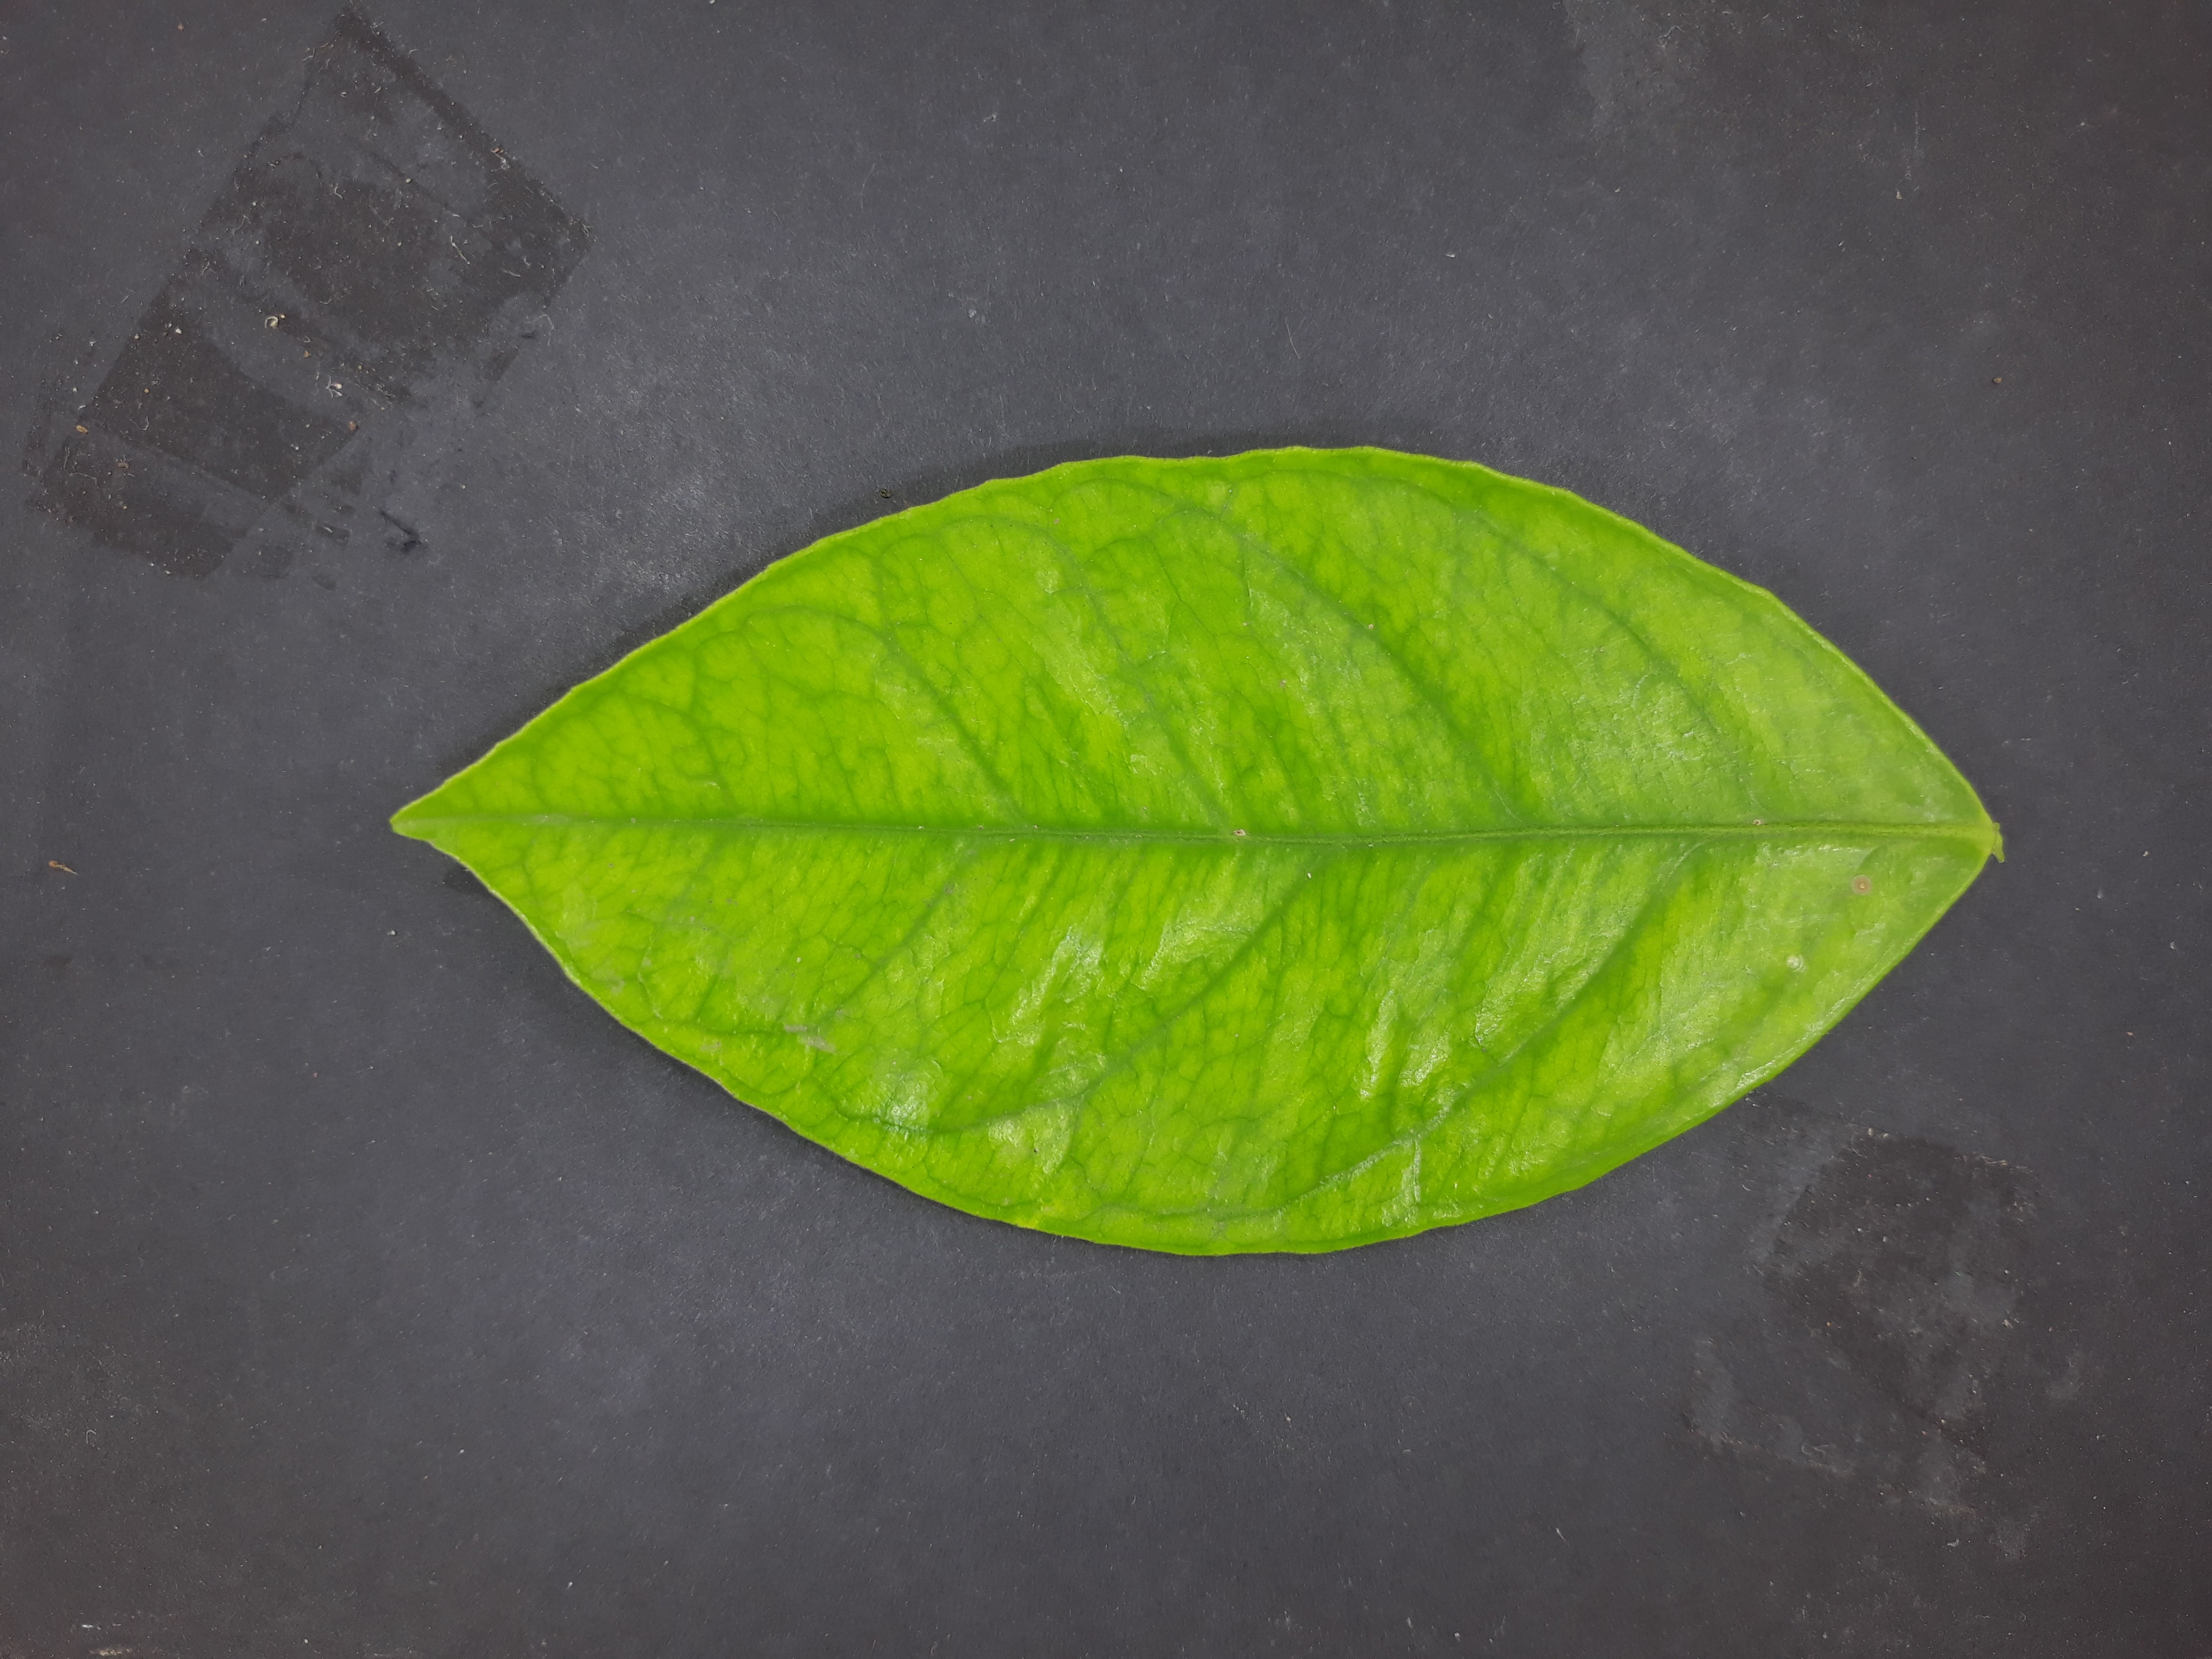
Label: Iron deficiency (Fe)